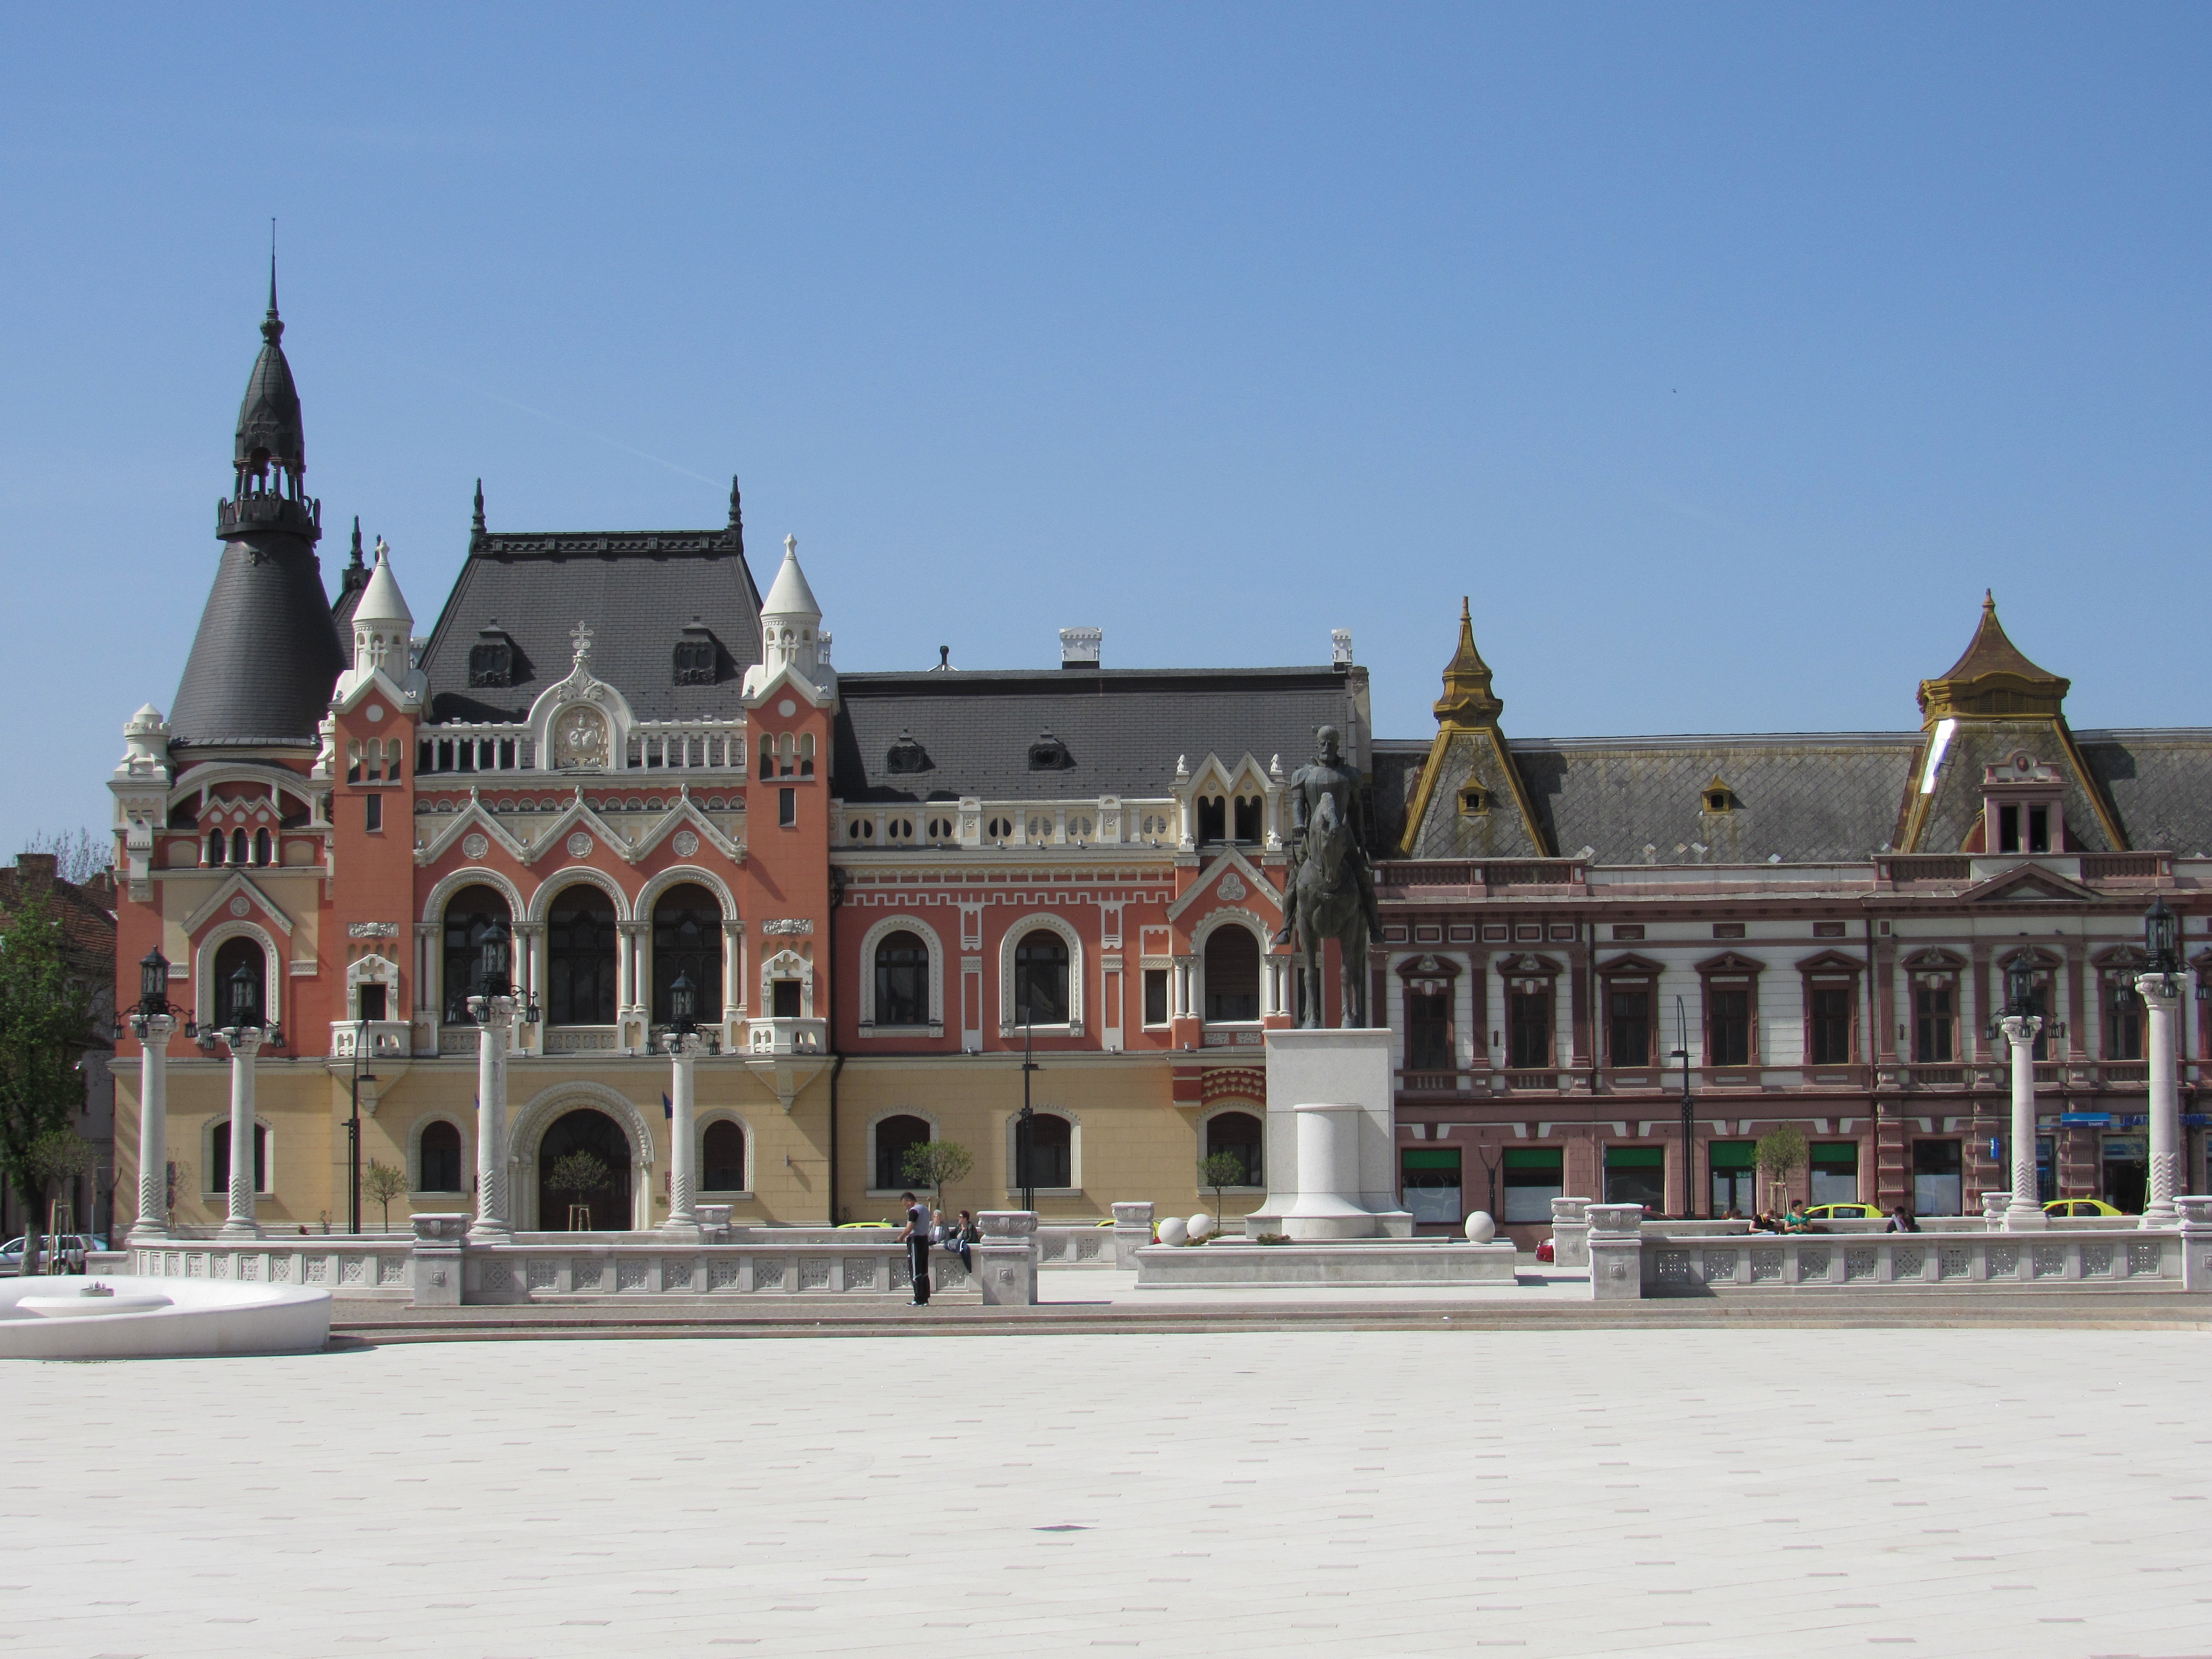
sky, mansion, town, building, chateau, palace, city, plaza, facade, center, town square, tourist attraction, estate, transylvania, oradea, crisana, classical architecture, seat of local government